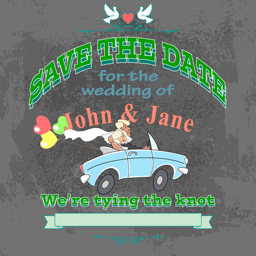
the groom and the bride in a cabriolet , invitation or wedding card , vector illustration vector